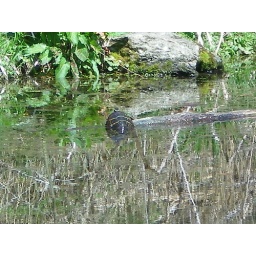
A turtle trying to climb on to a branch in the water